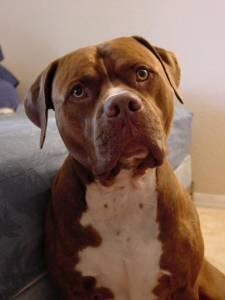
american pit bull terrier